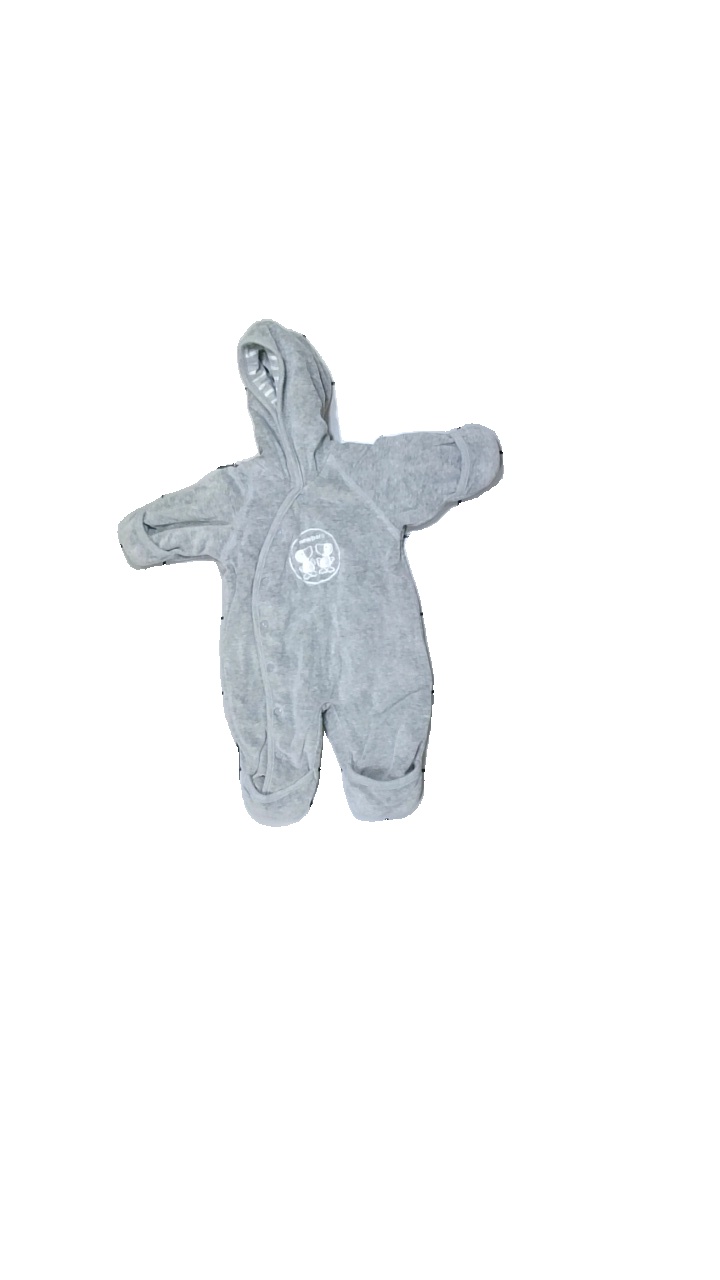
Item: Outerwear (Children)
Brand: Lindex
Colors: Grey
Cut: Regular
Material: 100% Cott
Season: All
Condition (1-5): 5
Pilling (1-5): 5
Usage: Reuse
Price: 50-100